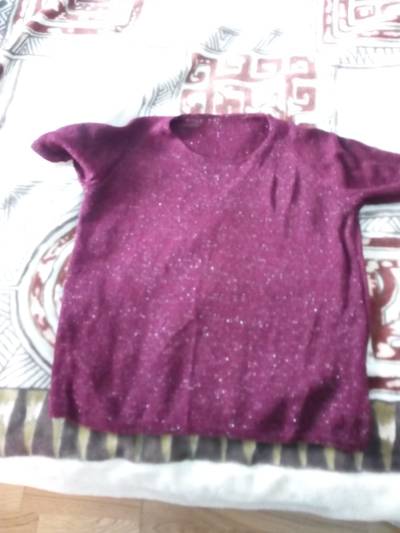
Waste category: clothes